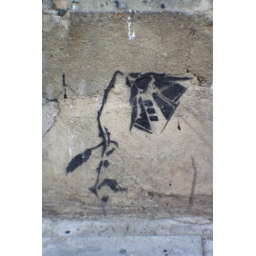
Lampe light flower plant lamp by copyright